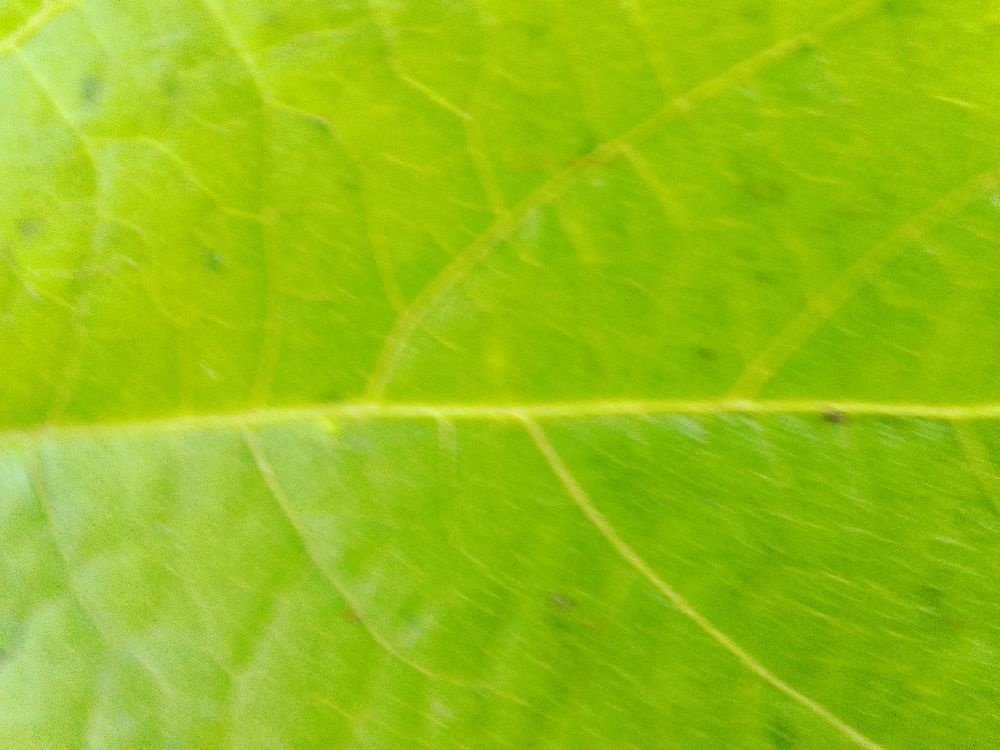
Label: healthy